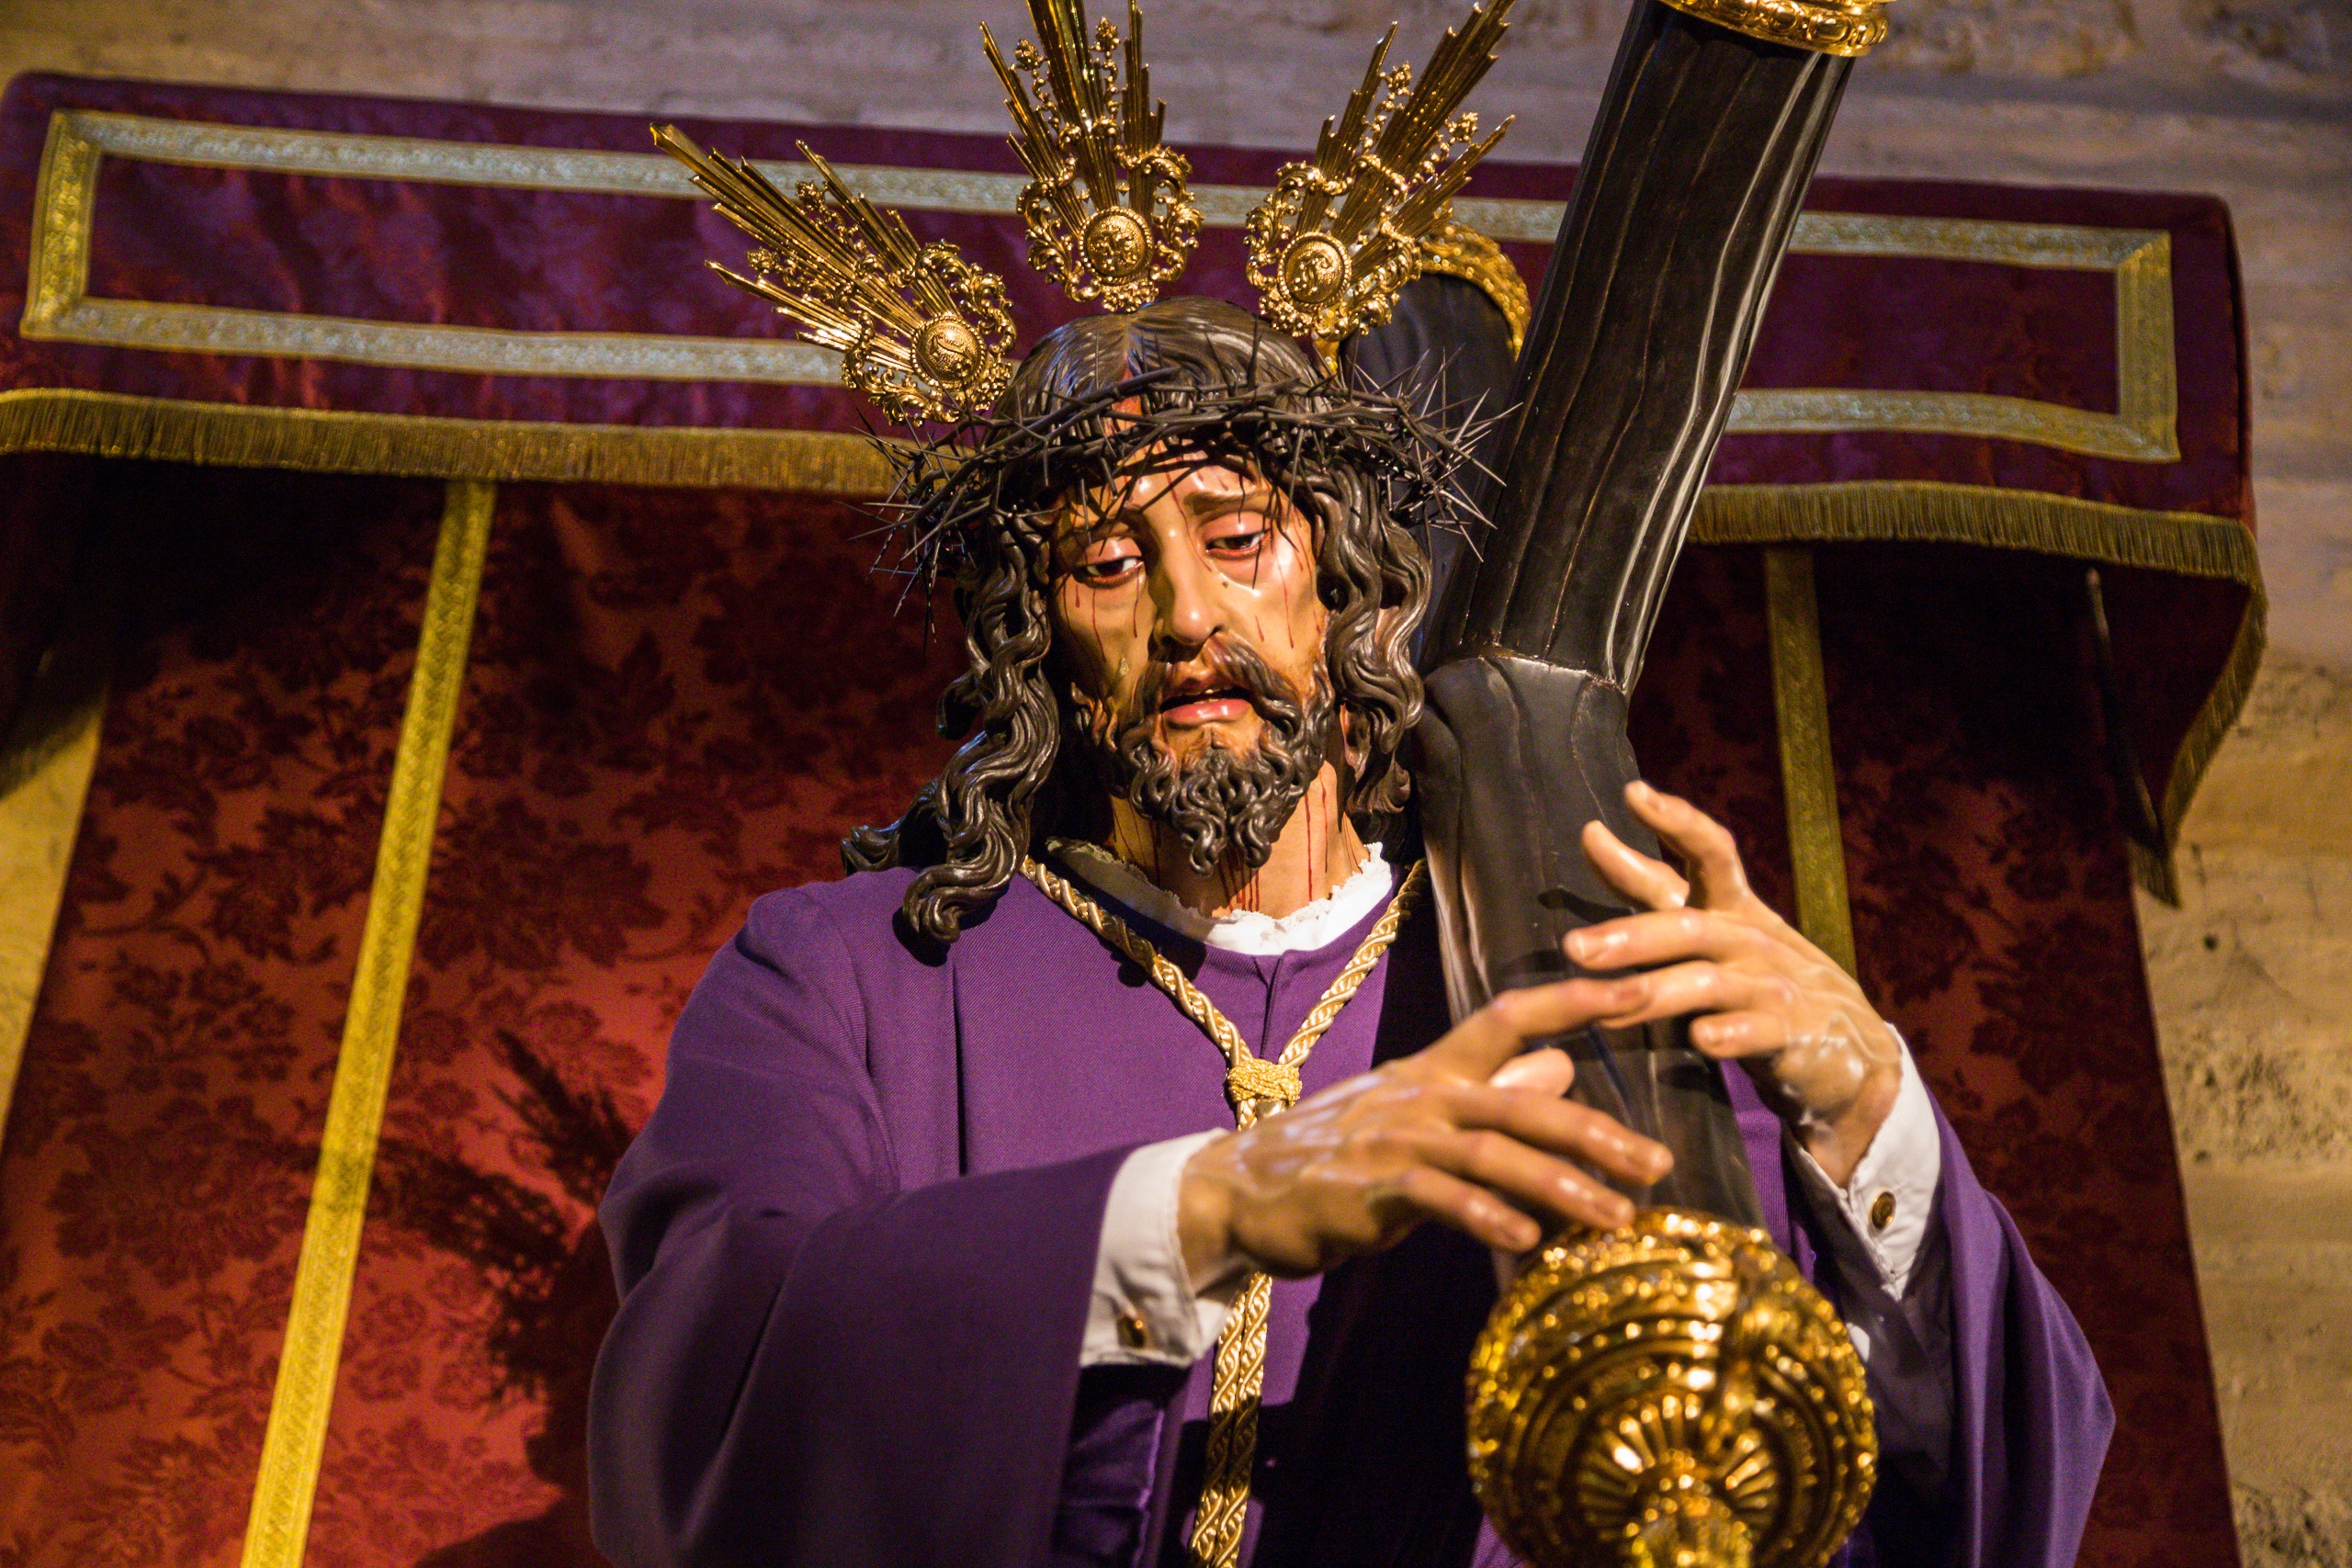
religion, church, monarch, spain, niebla, tradition, figure of christ, huelva, church art